Battle of Borovo Selo

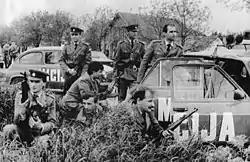
Croatian police in Borovo Selo, 2 May 1991.

During the evening of 1 May 1991, four Croatian policemen entered Borovo Selo in an unauthorised attempt to replace a flag of Yugoslavia in the village with a flag of Croatia. The attempt resulted in an armed clash. Two of the policemen were wounded and taken prisoner. The other two fled after sustaining minor injuries, one a wounded foot and the other a grazed head. According to Croatia's Ministry of the Interior, the police had been patrolling the Dalj–Borovo Selo road at the time of the incident. Even though the officers were assigned to the Osijek police administration, the Vinkovci police administrationwhich was assigned authority over the Vukovar municipalityasked the Vukovar police station to contact Šoškoćanin about the incident. Vukovar police contacted him at 4:30 a.m., but Šoškoćanin reportedly said he knew nothing. At 9:00 a.m., Vinkovci police chief Josip Džaja telephoned Šoškoćanin and received the same answer. When Reihl-Kir contacted Šoškoćanin half an hour later, the latter confirmed the incident and said the police had shot at members of the local population, wounding one. Reihl-Kir failed to secure the release of the two captured officers.